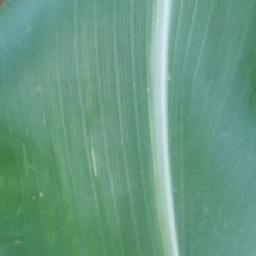
Label: Corn___healthy